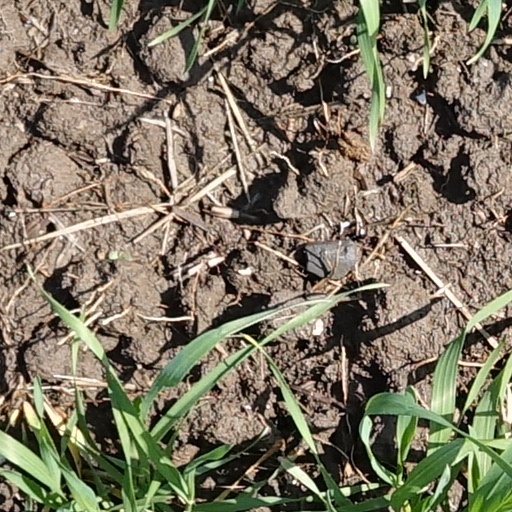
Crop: wheat